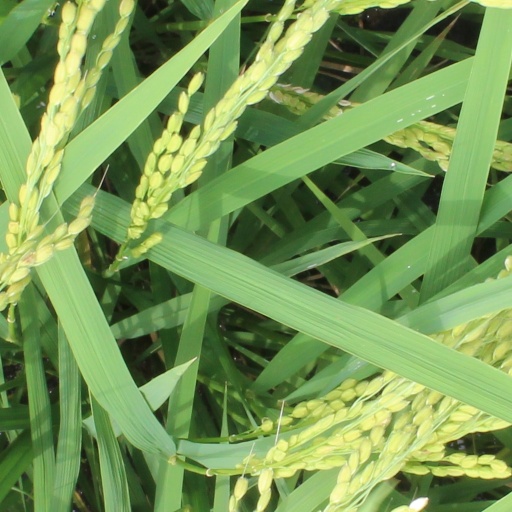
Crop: rice